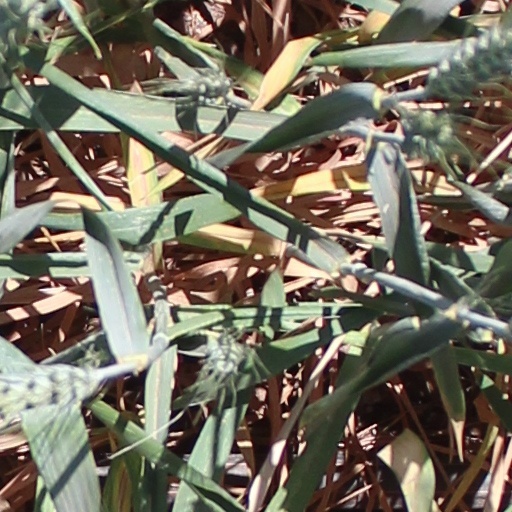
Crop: wheat